Penrod and Sam (1937 film)

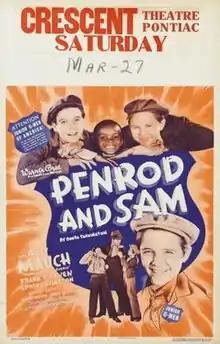
Theatrical release poster

Penrod and Sam is a 1937 drama film directed by William C. McGann and written by Lillie Hayward and Hugh Cummings. It was the third screen version of American writer Booth Tarkington's novel "Penrod and Sam". The film stars Billy Mauch, Frank Craven, Spring Byington, Craig Reynolds, Harry Watson and Jackie Morrow. The film was released by Warner Bros. on February 28, 1937.